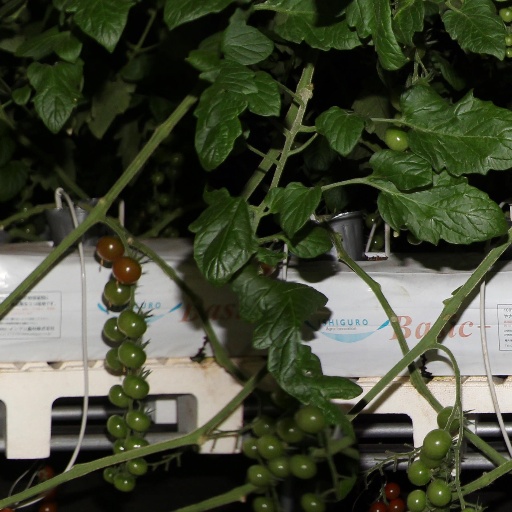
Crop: tomato